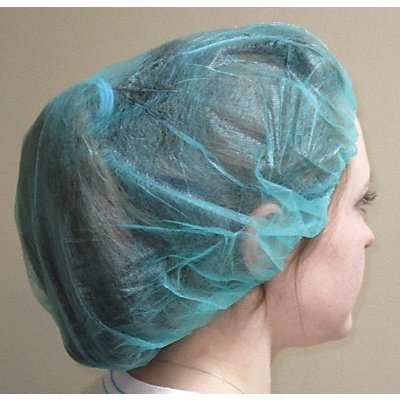
Bouffant Cap Green Universal PK1000
Bouffant Cap Color Green Diameter 24 in Latex-Free Yes Material Polypropylene Metal Detectable No Packaging Box Product Type Bouffant Cap Package Quantity 1000
Brand: ACTION CHEMICAL
Category: Apparel & Accessories > Clothing Accessories > Hair Accessories > Hair Nets